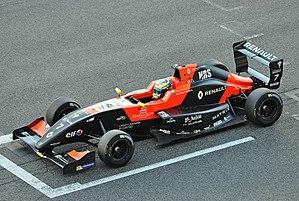
Maximilian Fewtrell, né le 29 juillet 1999 à Birmingham, est un pilote automobile britannique. Il est champion d'Eurocup Formula Renault 2.0 en 2018. Il est pilote de la Renault Sport Academy depuis 2017.